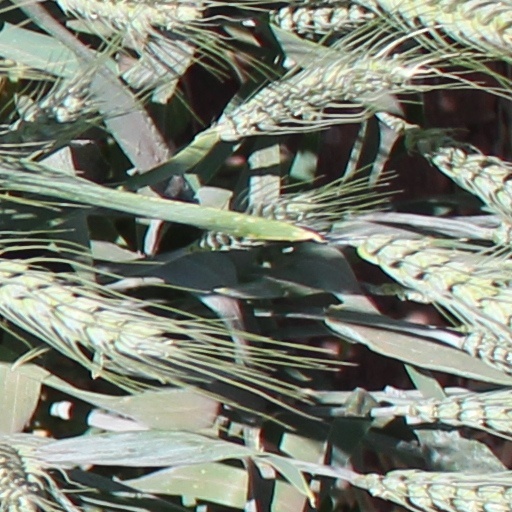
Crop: wheat